Cho Aniki Zero

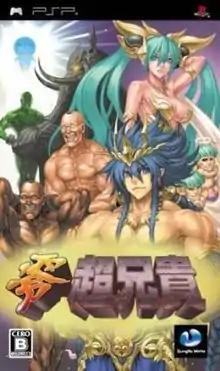
Japanese box art

is a horizontally scrolling shoot 'em up, the latest console game in the "Cho Aniki" series. It was published in Japan by GungHo Works on 19 March 2009 for the PlayStation Portable. The game was published in North America by Aksys Games on 25 March 2010 as a digital download exclusive for the PSP, with the full title of "Cho Aniki Zero: Muscle Brothers". This makes it the second "Cho Aniki" title to be released in North America, following the Virtual Console port of the original game. It is the first "Cho Aniki" title developed by extreme Co., Ltd., who had obtained the rights of original developers NCS Corp. and Masaya products. The graphics followed the 3D appearance of the PS2 game.